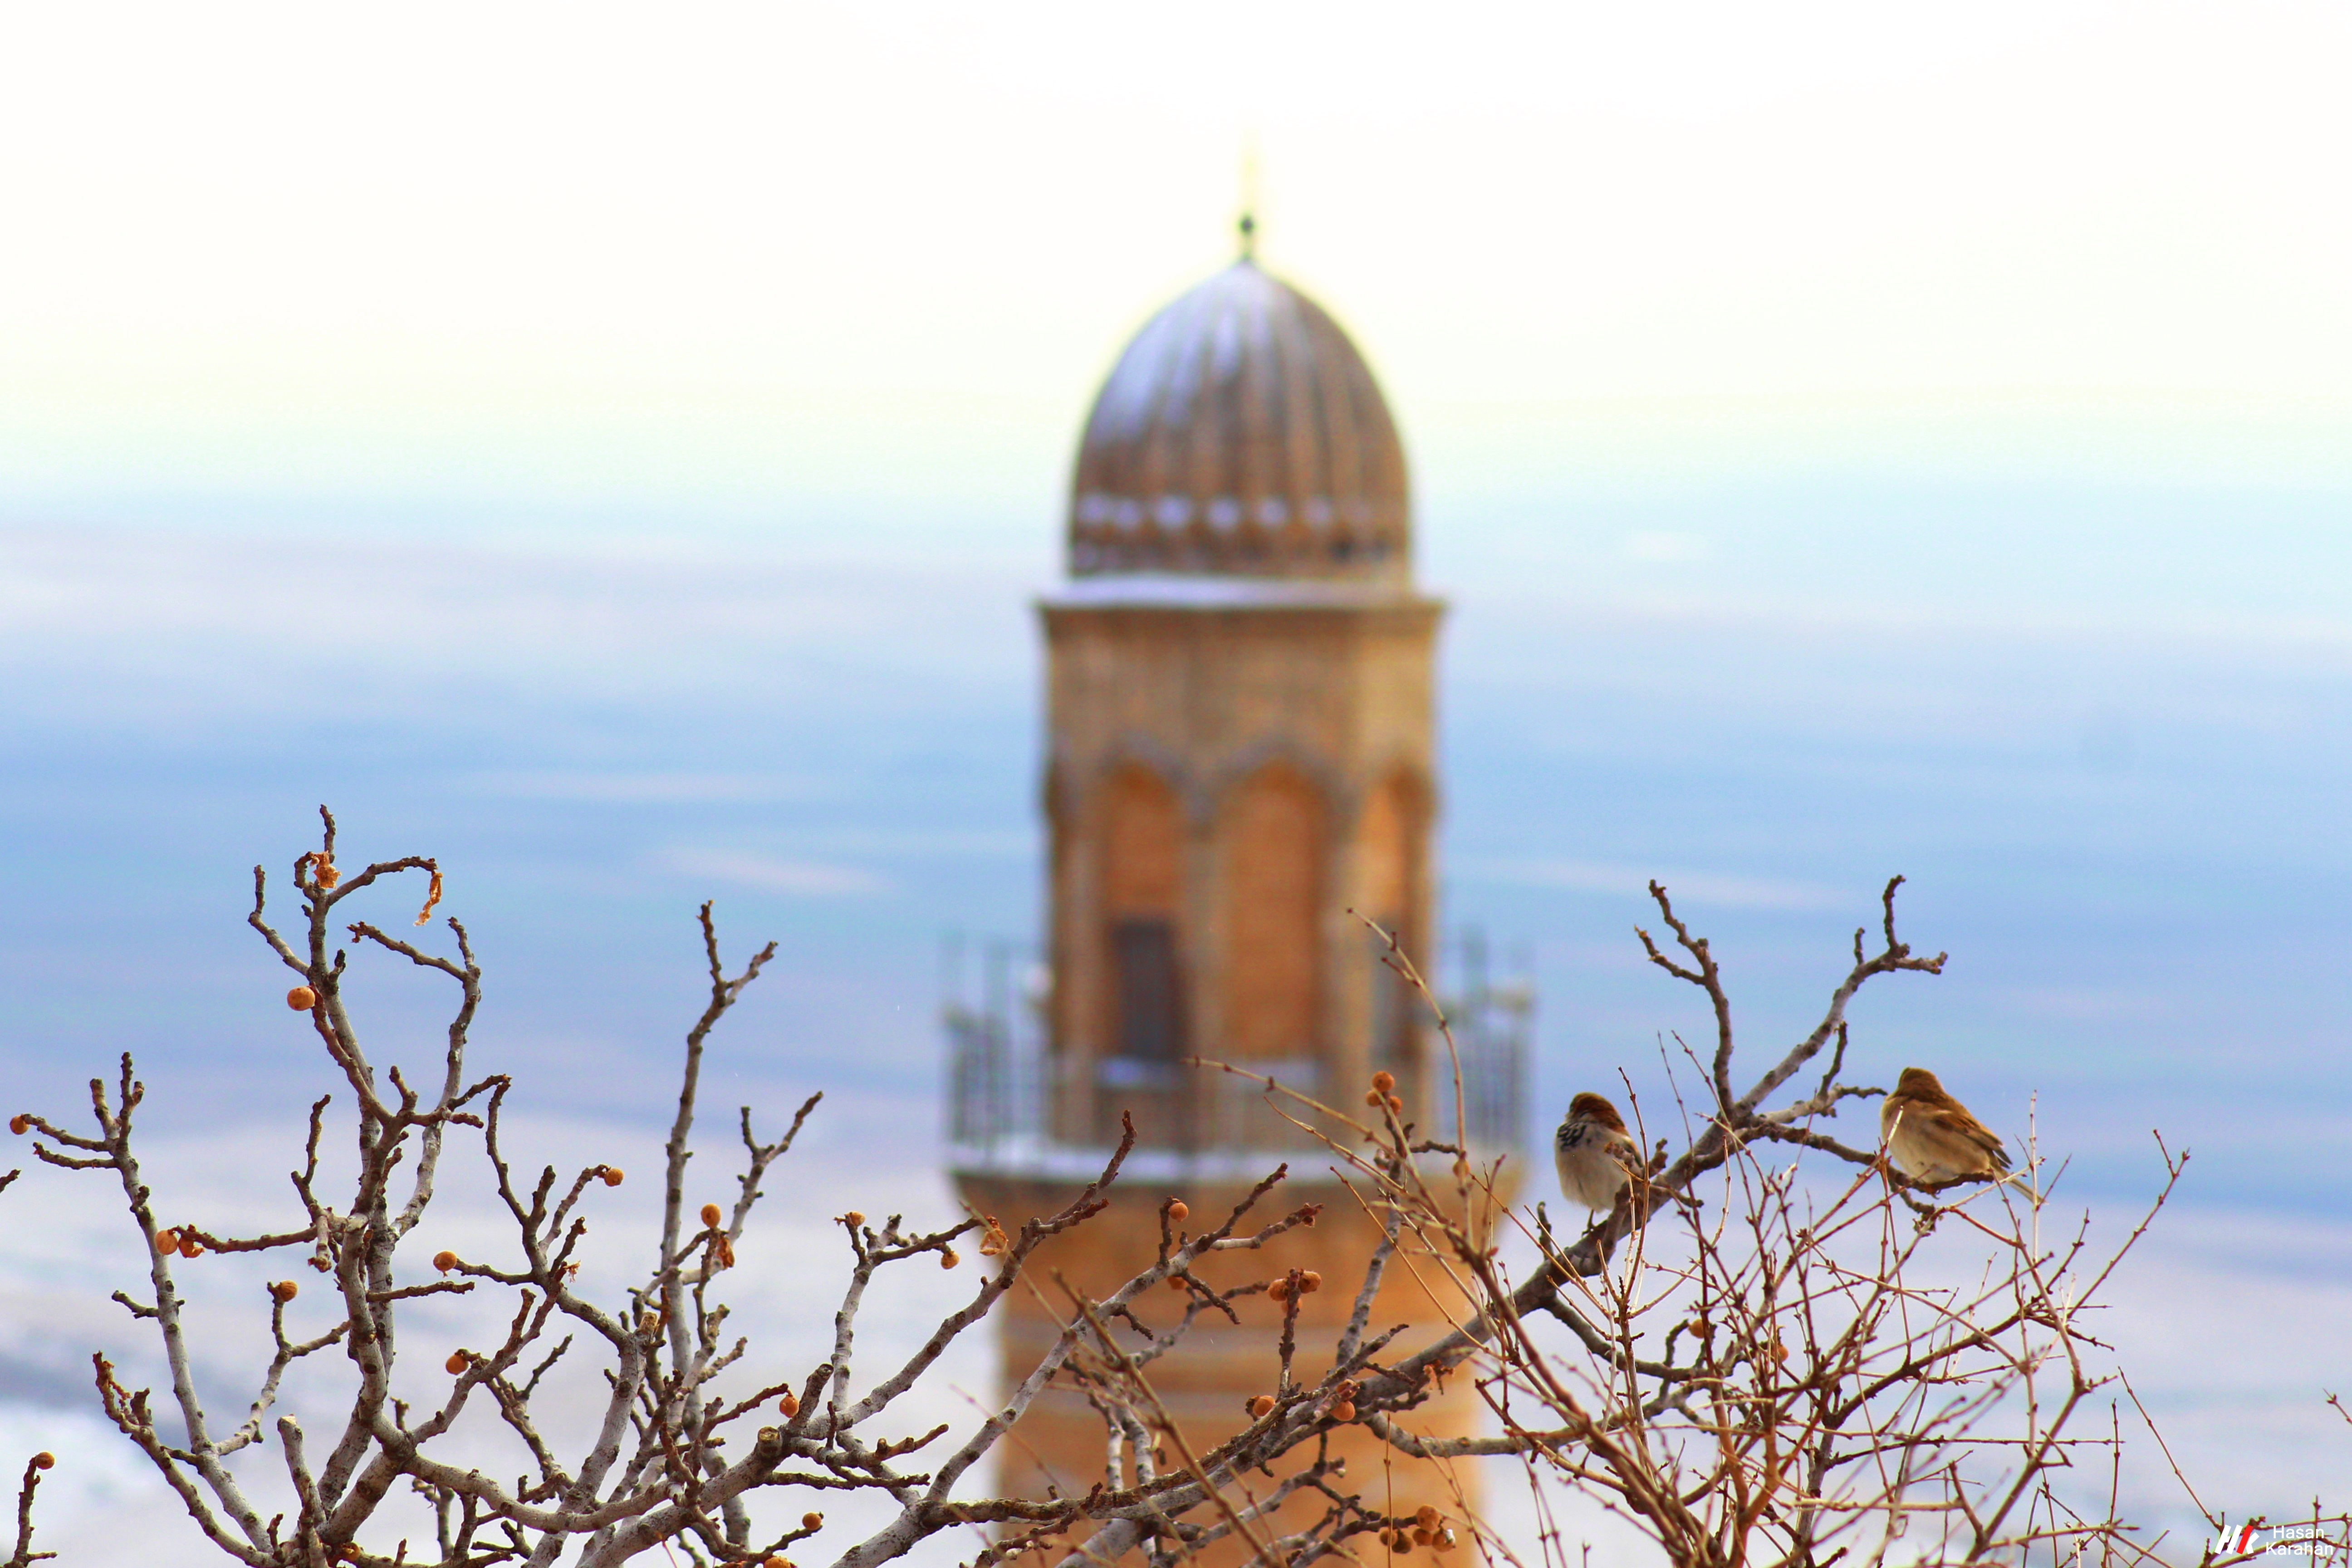
tree, branch, sky, building, dome